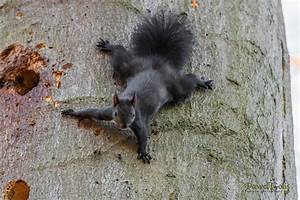
Label: squirrel